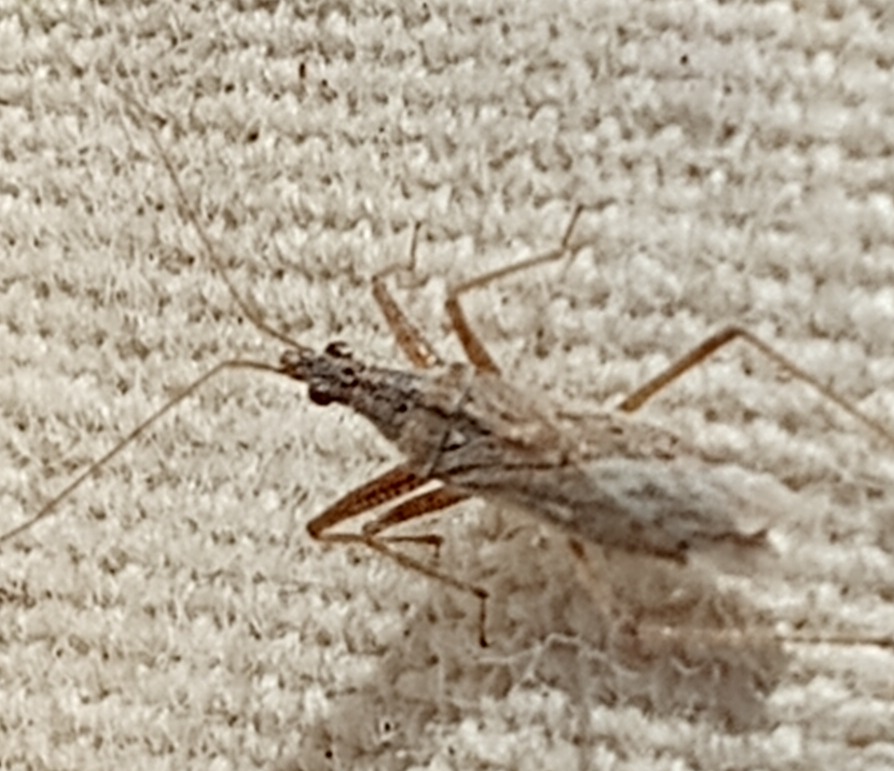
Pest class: predators